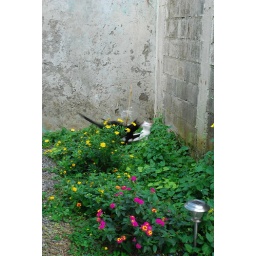
frankie, our odd eyed, white cat and jose, the black cat that lives in our backyard :)